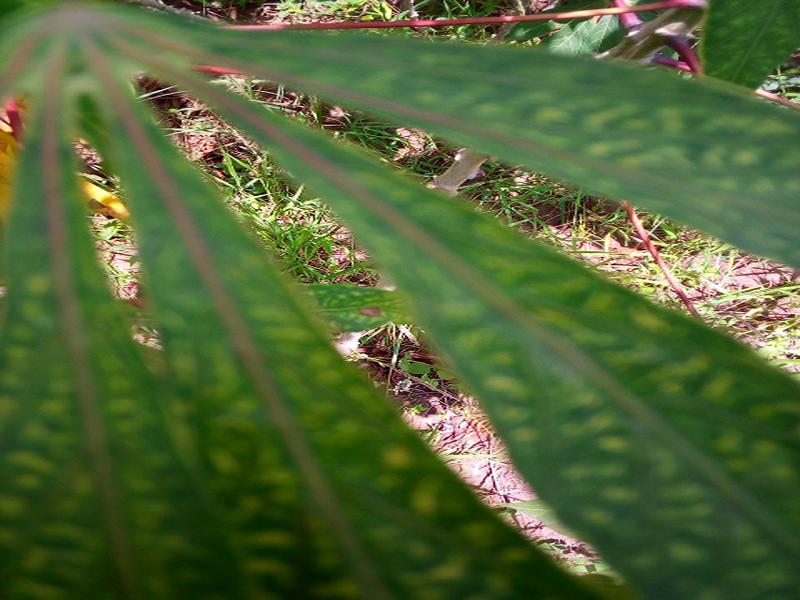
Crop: cassava
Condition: green_mottle